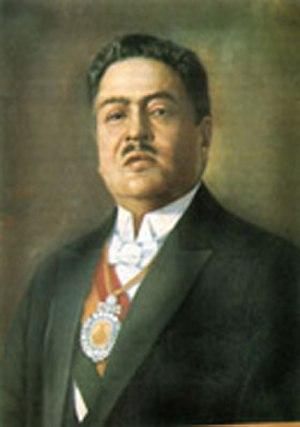
Bautista Saavedra Mallea, surnommé el cholo Saavedra, né le 30 août 1870 à Sorata, La Paz, en Bolivie, et mort le 1ᵉʳ mai 1939 à Santiago, au Chili, est un avocat, professeur universitaire, sociologue, journaliste, personnalité politique et diplomatique bolivien.